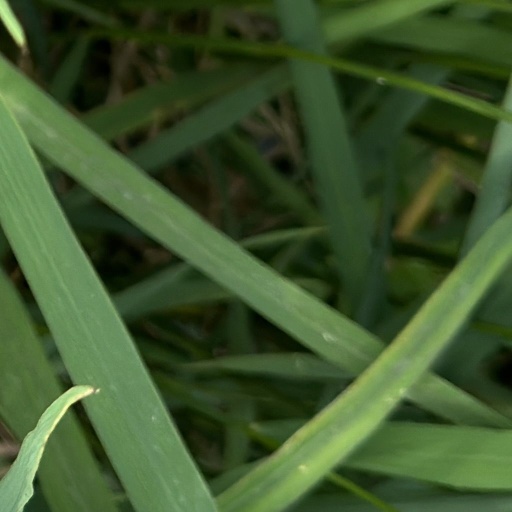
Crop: rice